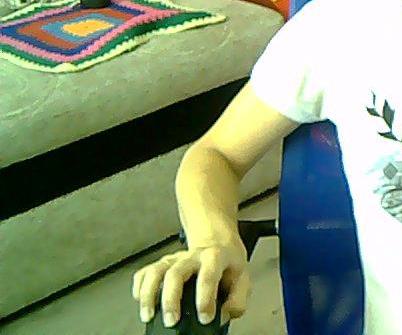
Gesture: no_gesture